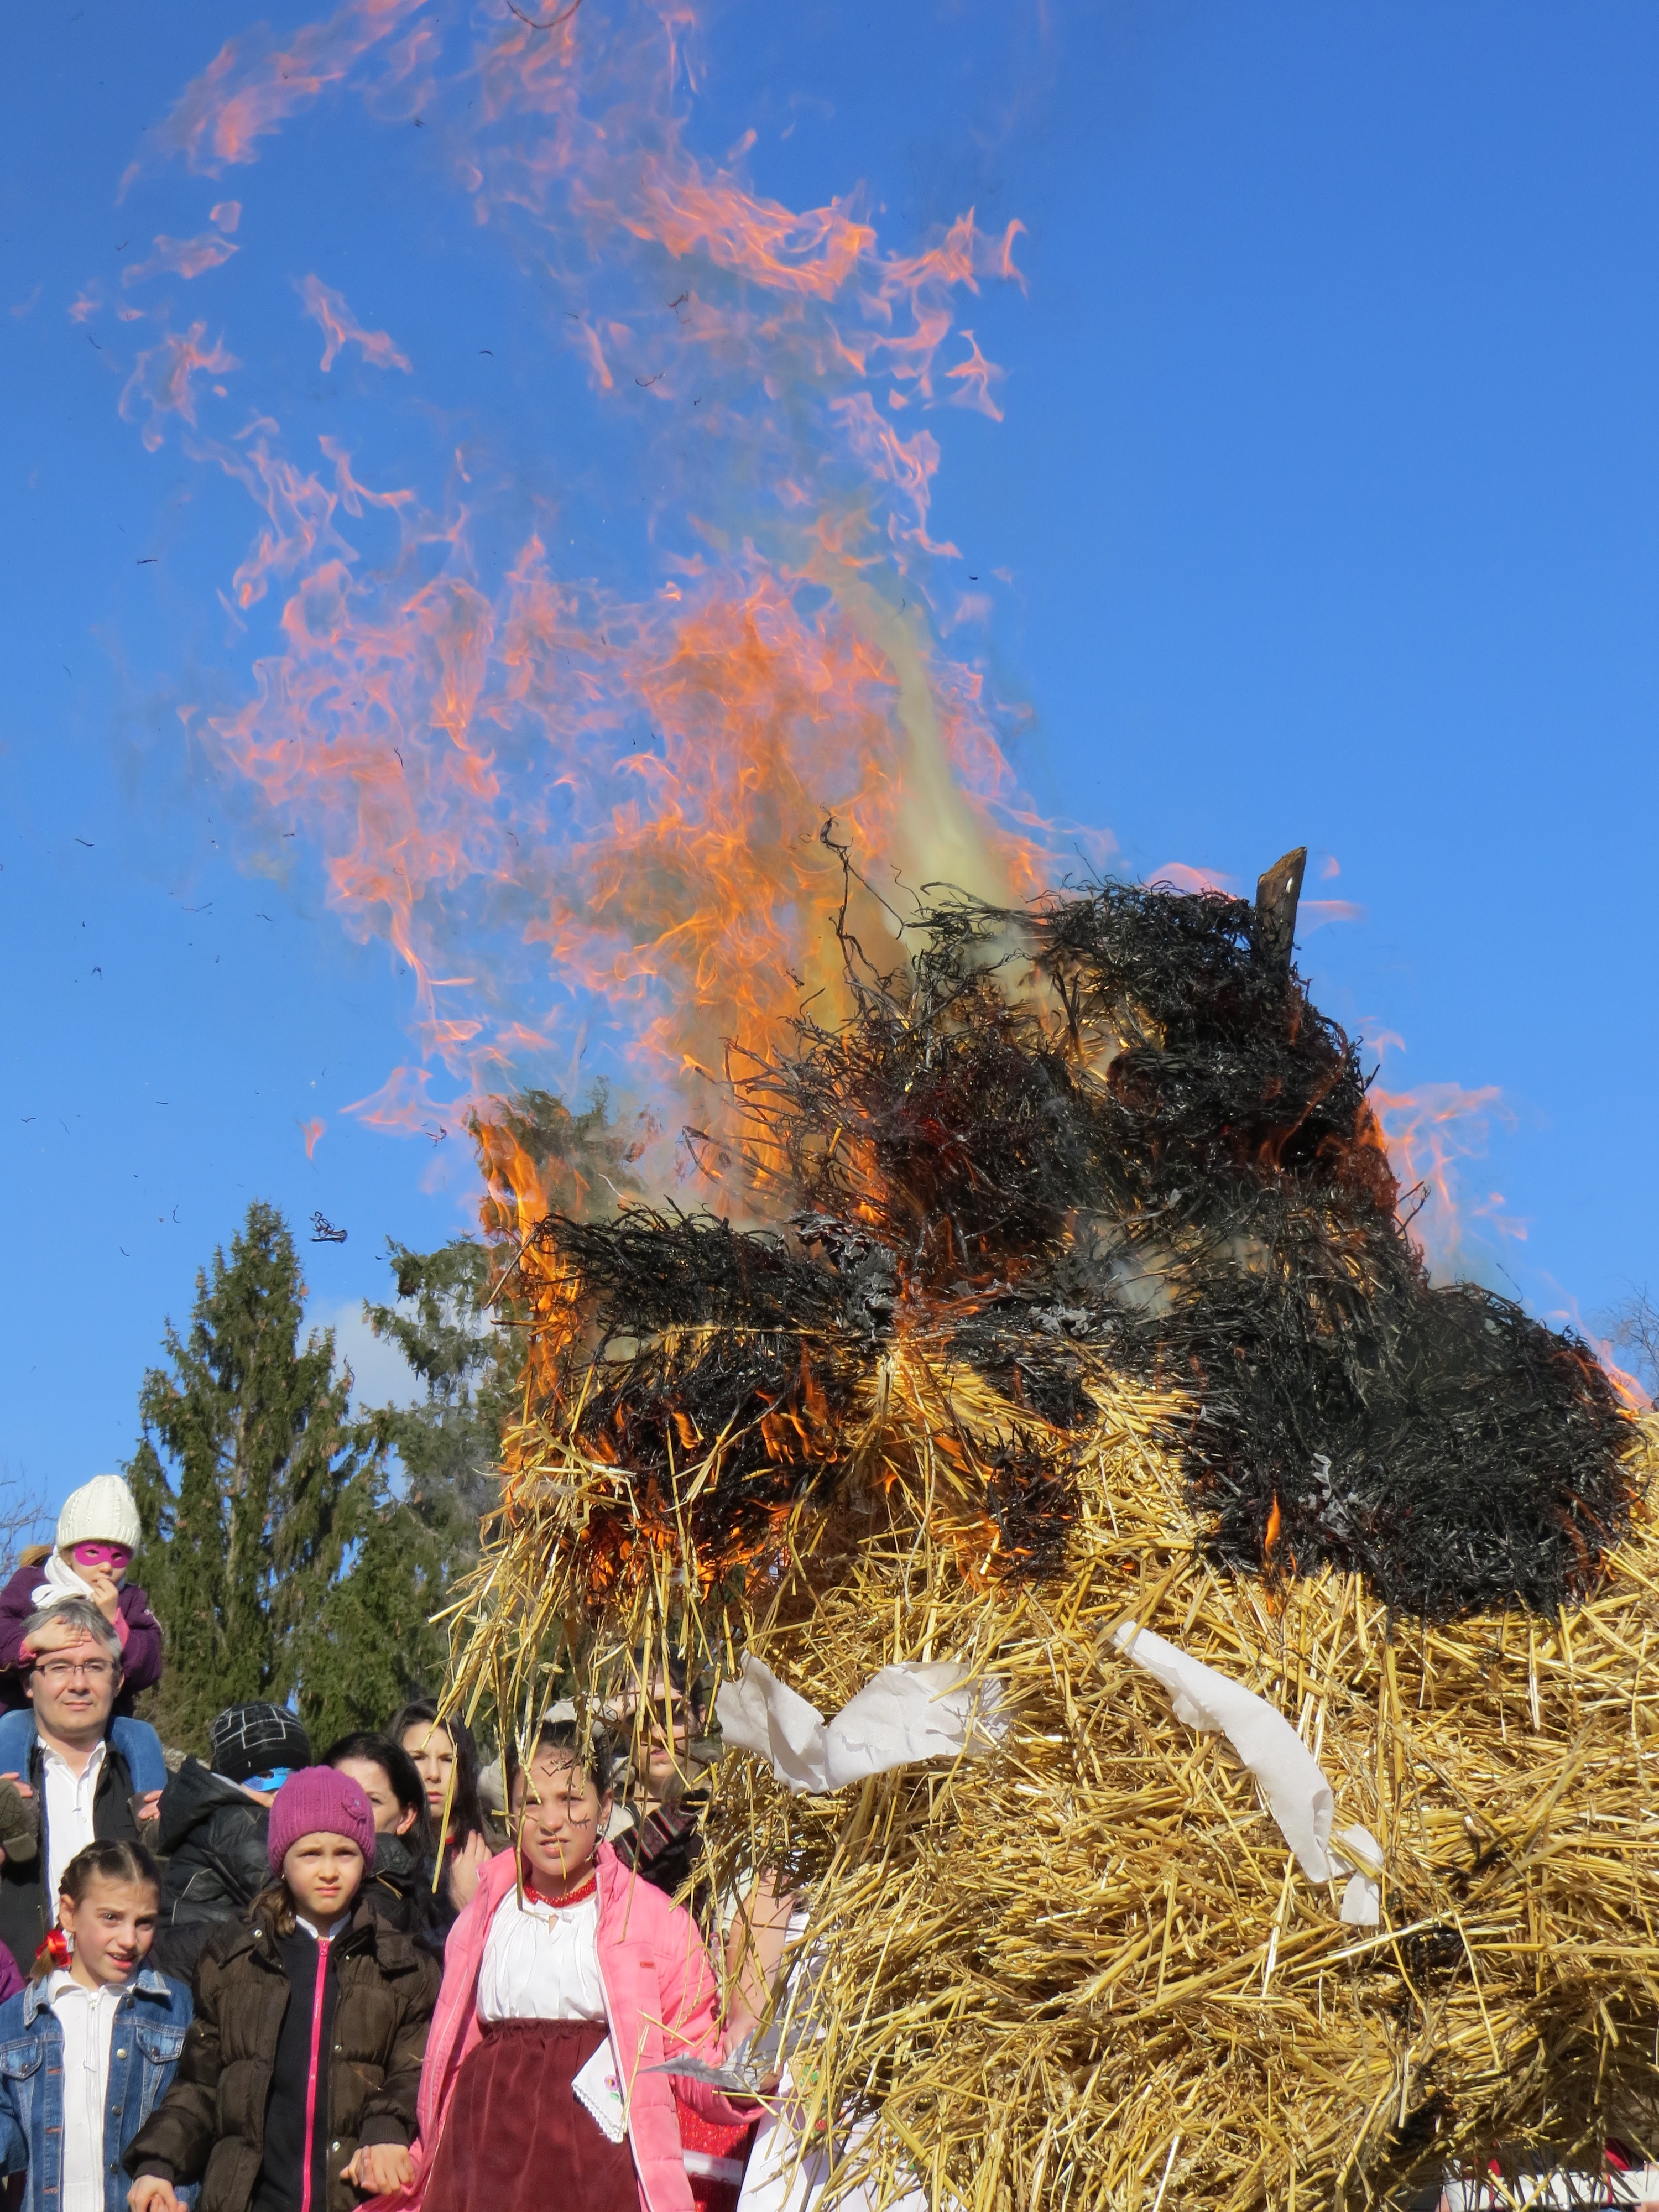
tree, plant, flower, carnival, autumn, agriculture, puppet, woody plant, kisze, the winter inducts